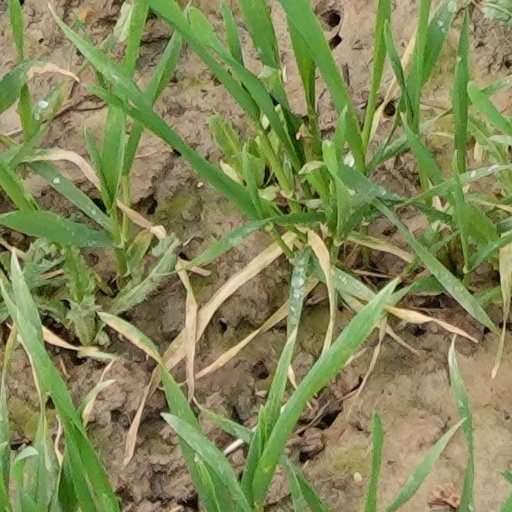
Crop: wheat